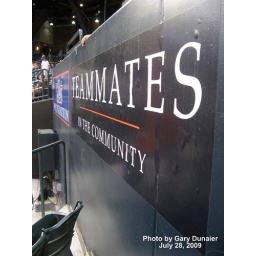
Citi Field, 07/28/09: close-up of the "Teammates In The Community" sign in left field (IMG_6301)